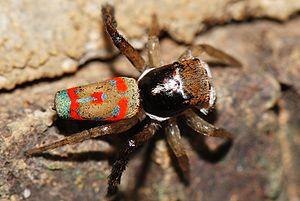
Maratus est un genre d'araignées aranéomorphes de la famille des Salticidae. Ces araignées sauteuses sont appelées Araignées-paons.